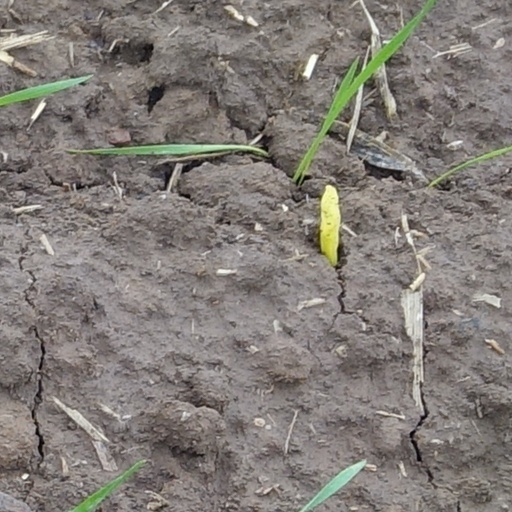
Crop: wheat